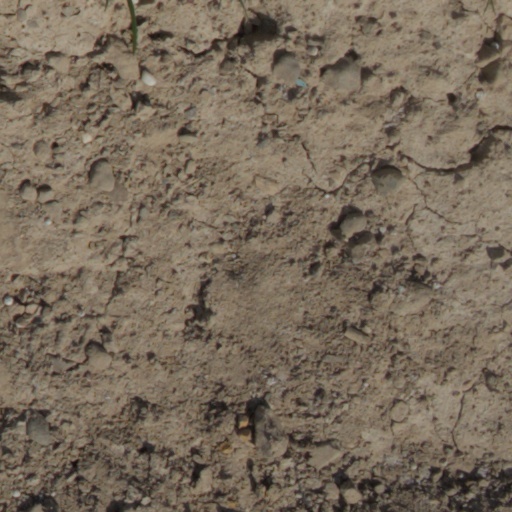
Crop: wheat